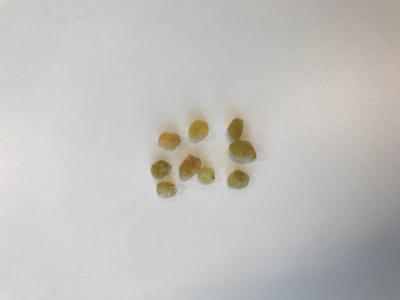
Label: generalcompost